Petteri Pennanen

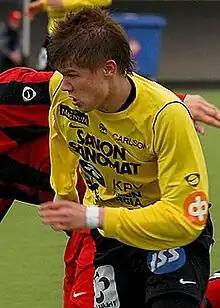
Pennanen playing for KuPS in 2007

Petteri Henri Juhana Pennanen (born 19 September 1990) is a Finnish professional footballer who plays as a central midfielder for Veikkausliiga club KuPS.